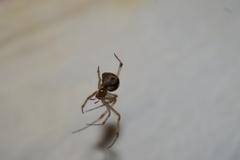
Species: Parasteatoda_tepidariorum